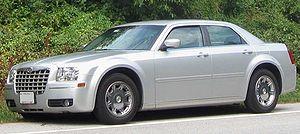
Chrysler, grand constructeur automobile américain, a été fondé dans les années 1920 et existe toujours sous le nom officiel de FCA US LLC. L’histoire de Chrysler comprend des innovations techniques, une haute finance, de larges alternances entre profits et pertes, diverses fusions et acquisitions et la multinationalisation.